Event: Nepal Earthquake
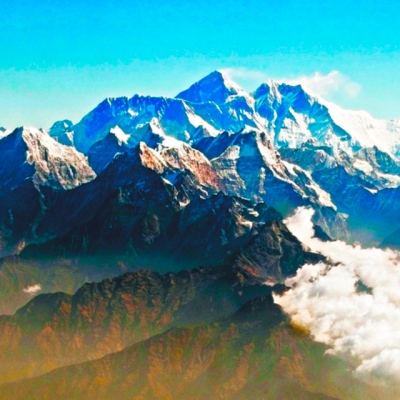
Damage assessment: no_damage